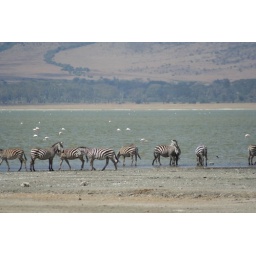
Zebras by the lagoon - they drink brackish water from the entrance of the freshwater river